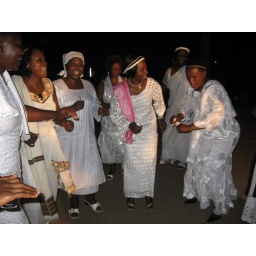
They let us join in on the dancing. I'm sure they enjoyed watching us white girls attempt to dance.